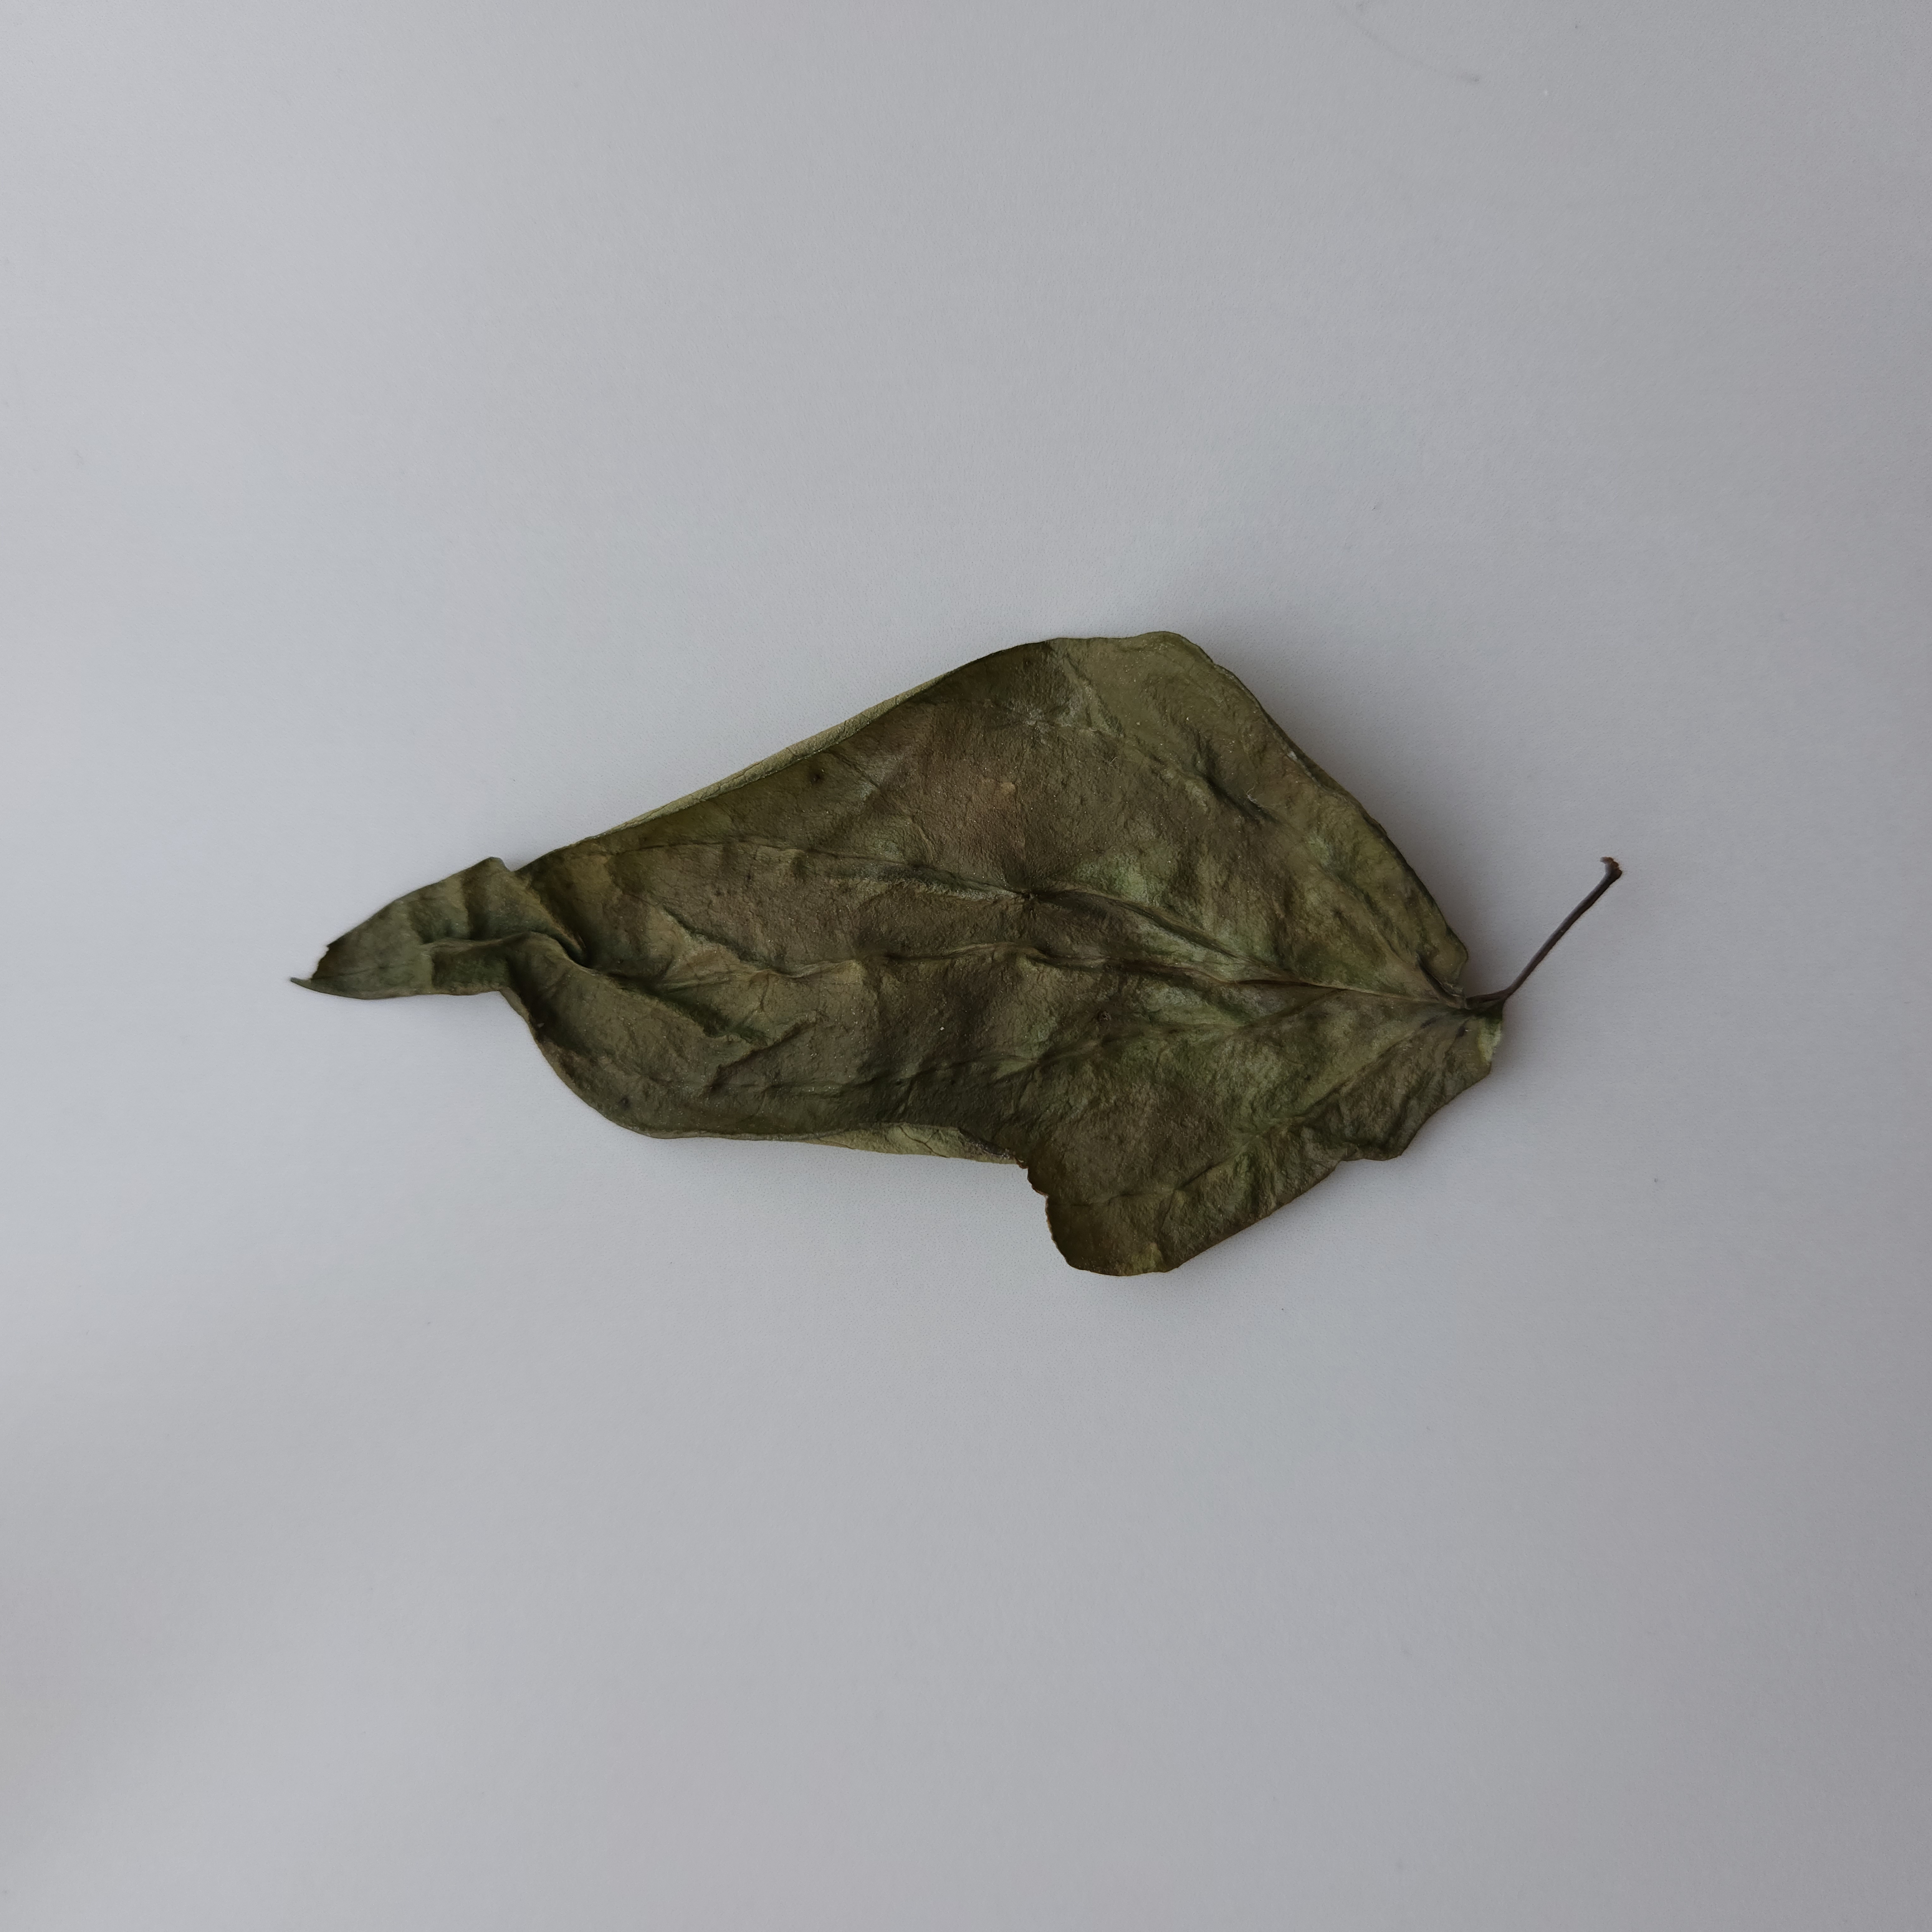
Label: Dried